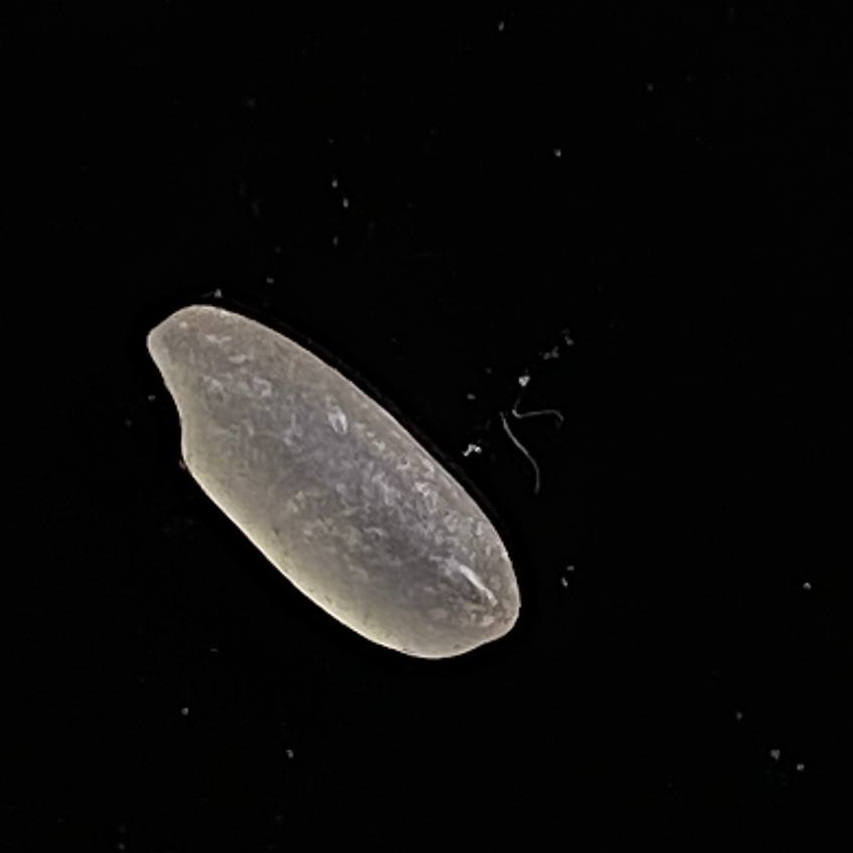
Rice variety: BR29